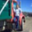
Label: truck